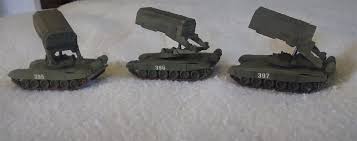
Label: TOS-1